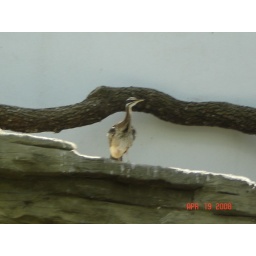
inside the mayan bird house place in the houston, zoo